Tallahassee State College

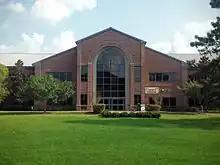
Classroom building on the main campus

A state-sponsored law-enforcement training program was proposed in the 1990s, to be administered by the Leon County Schools.